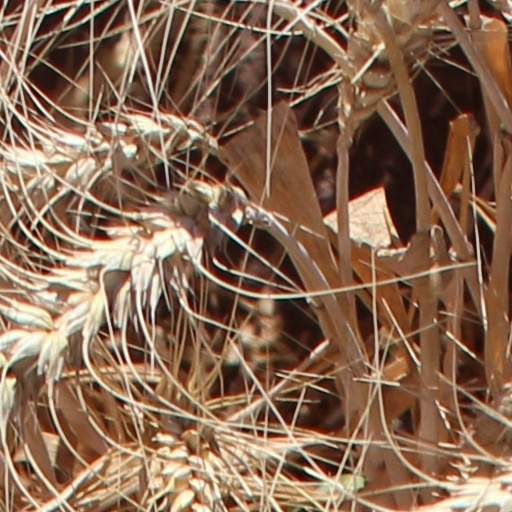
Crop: wheat